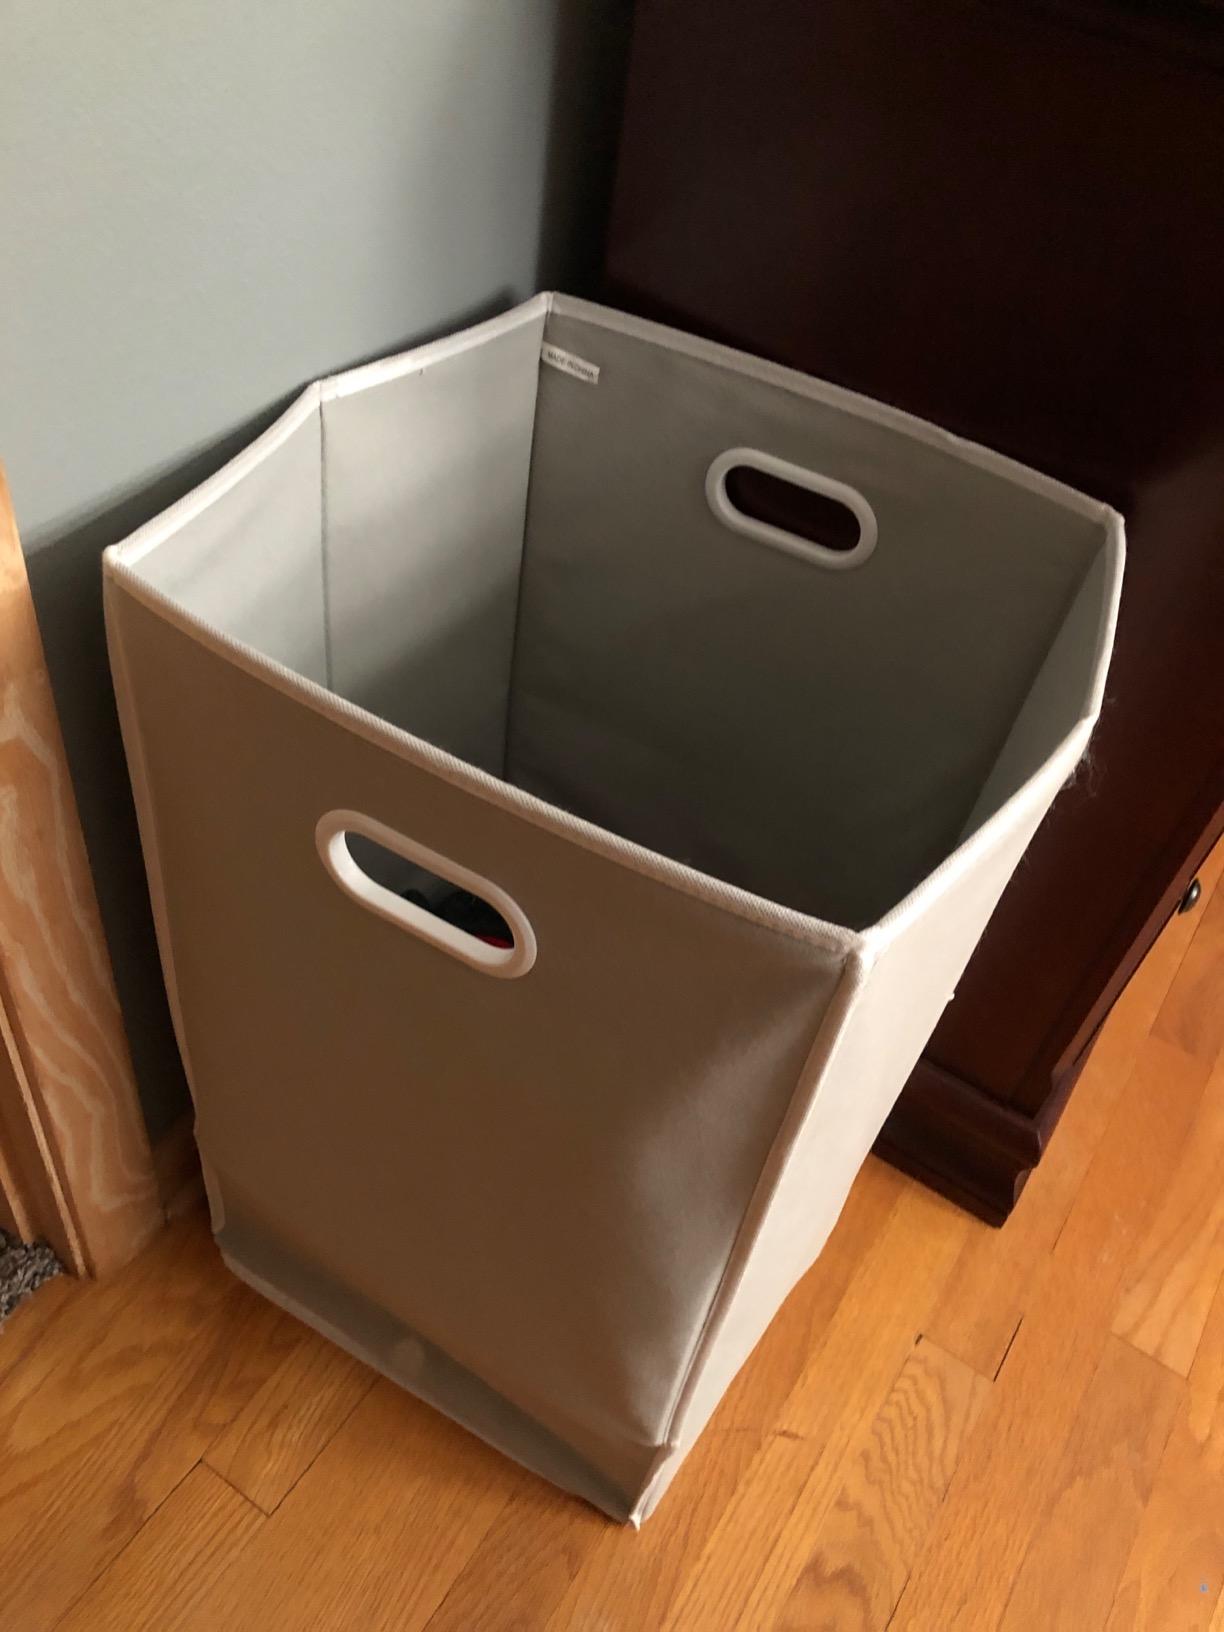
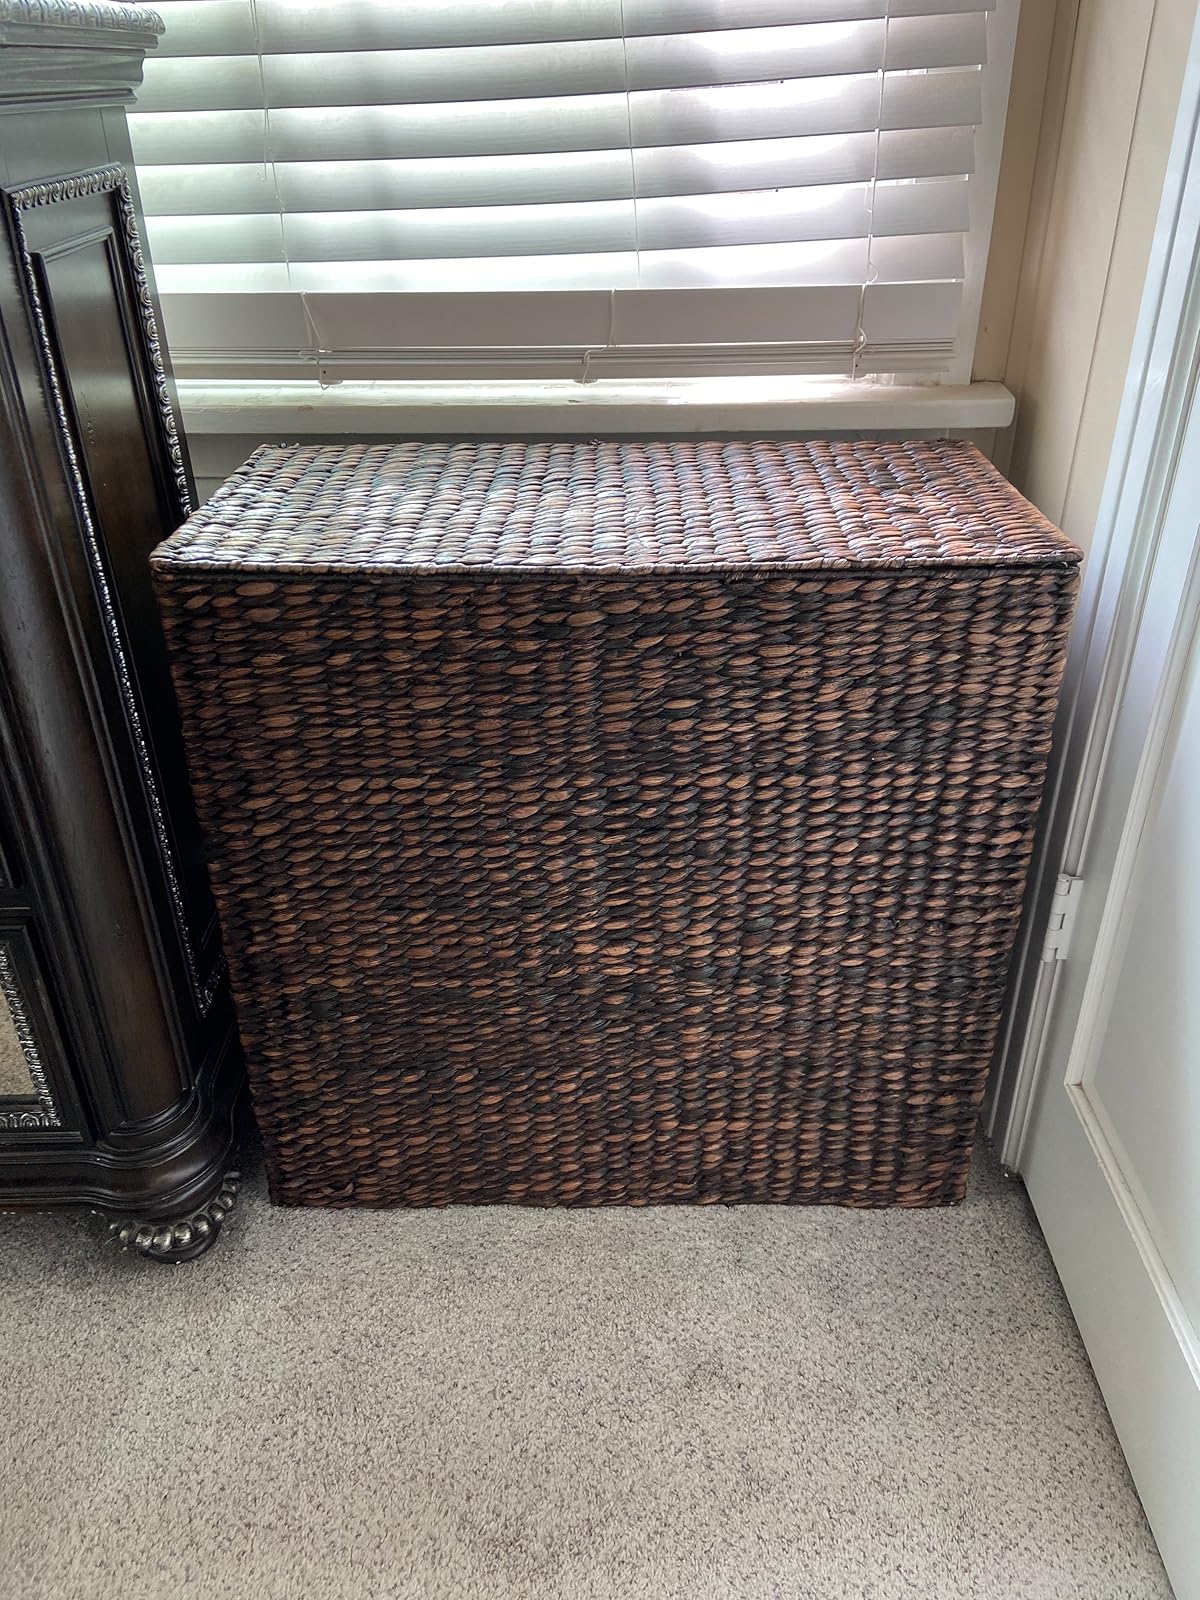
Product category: items_hamper
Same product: no